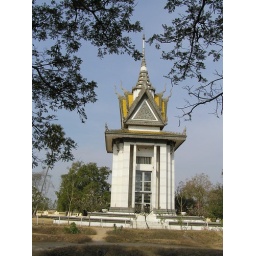
The skulls in the previous photo were in several tiers which one can see in the glass windows in the middle of the monument.